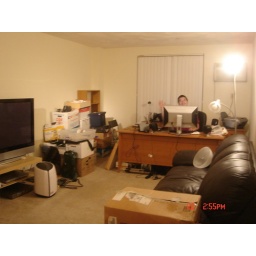
That's Harvard sitting in his office space! Look at the big mess! But this is home for the next year.